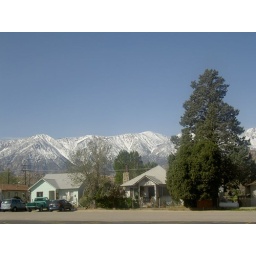
a town called lone pine by the sierra nevada mountains